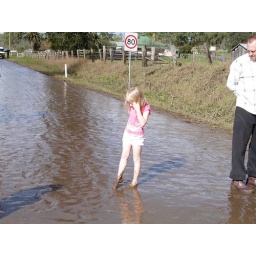
Peter Firminger looks at the little girl playing in the mud on the road near the wollombi bridge 10 06 2007